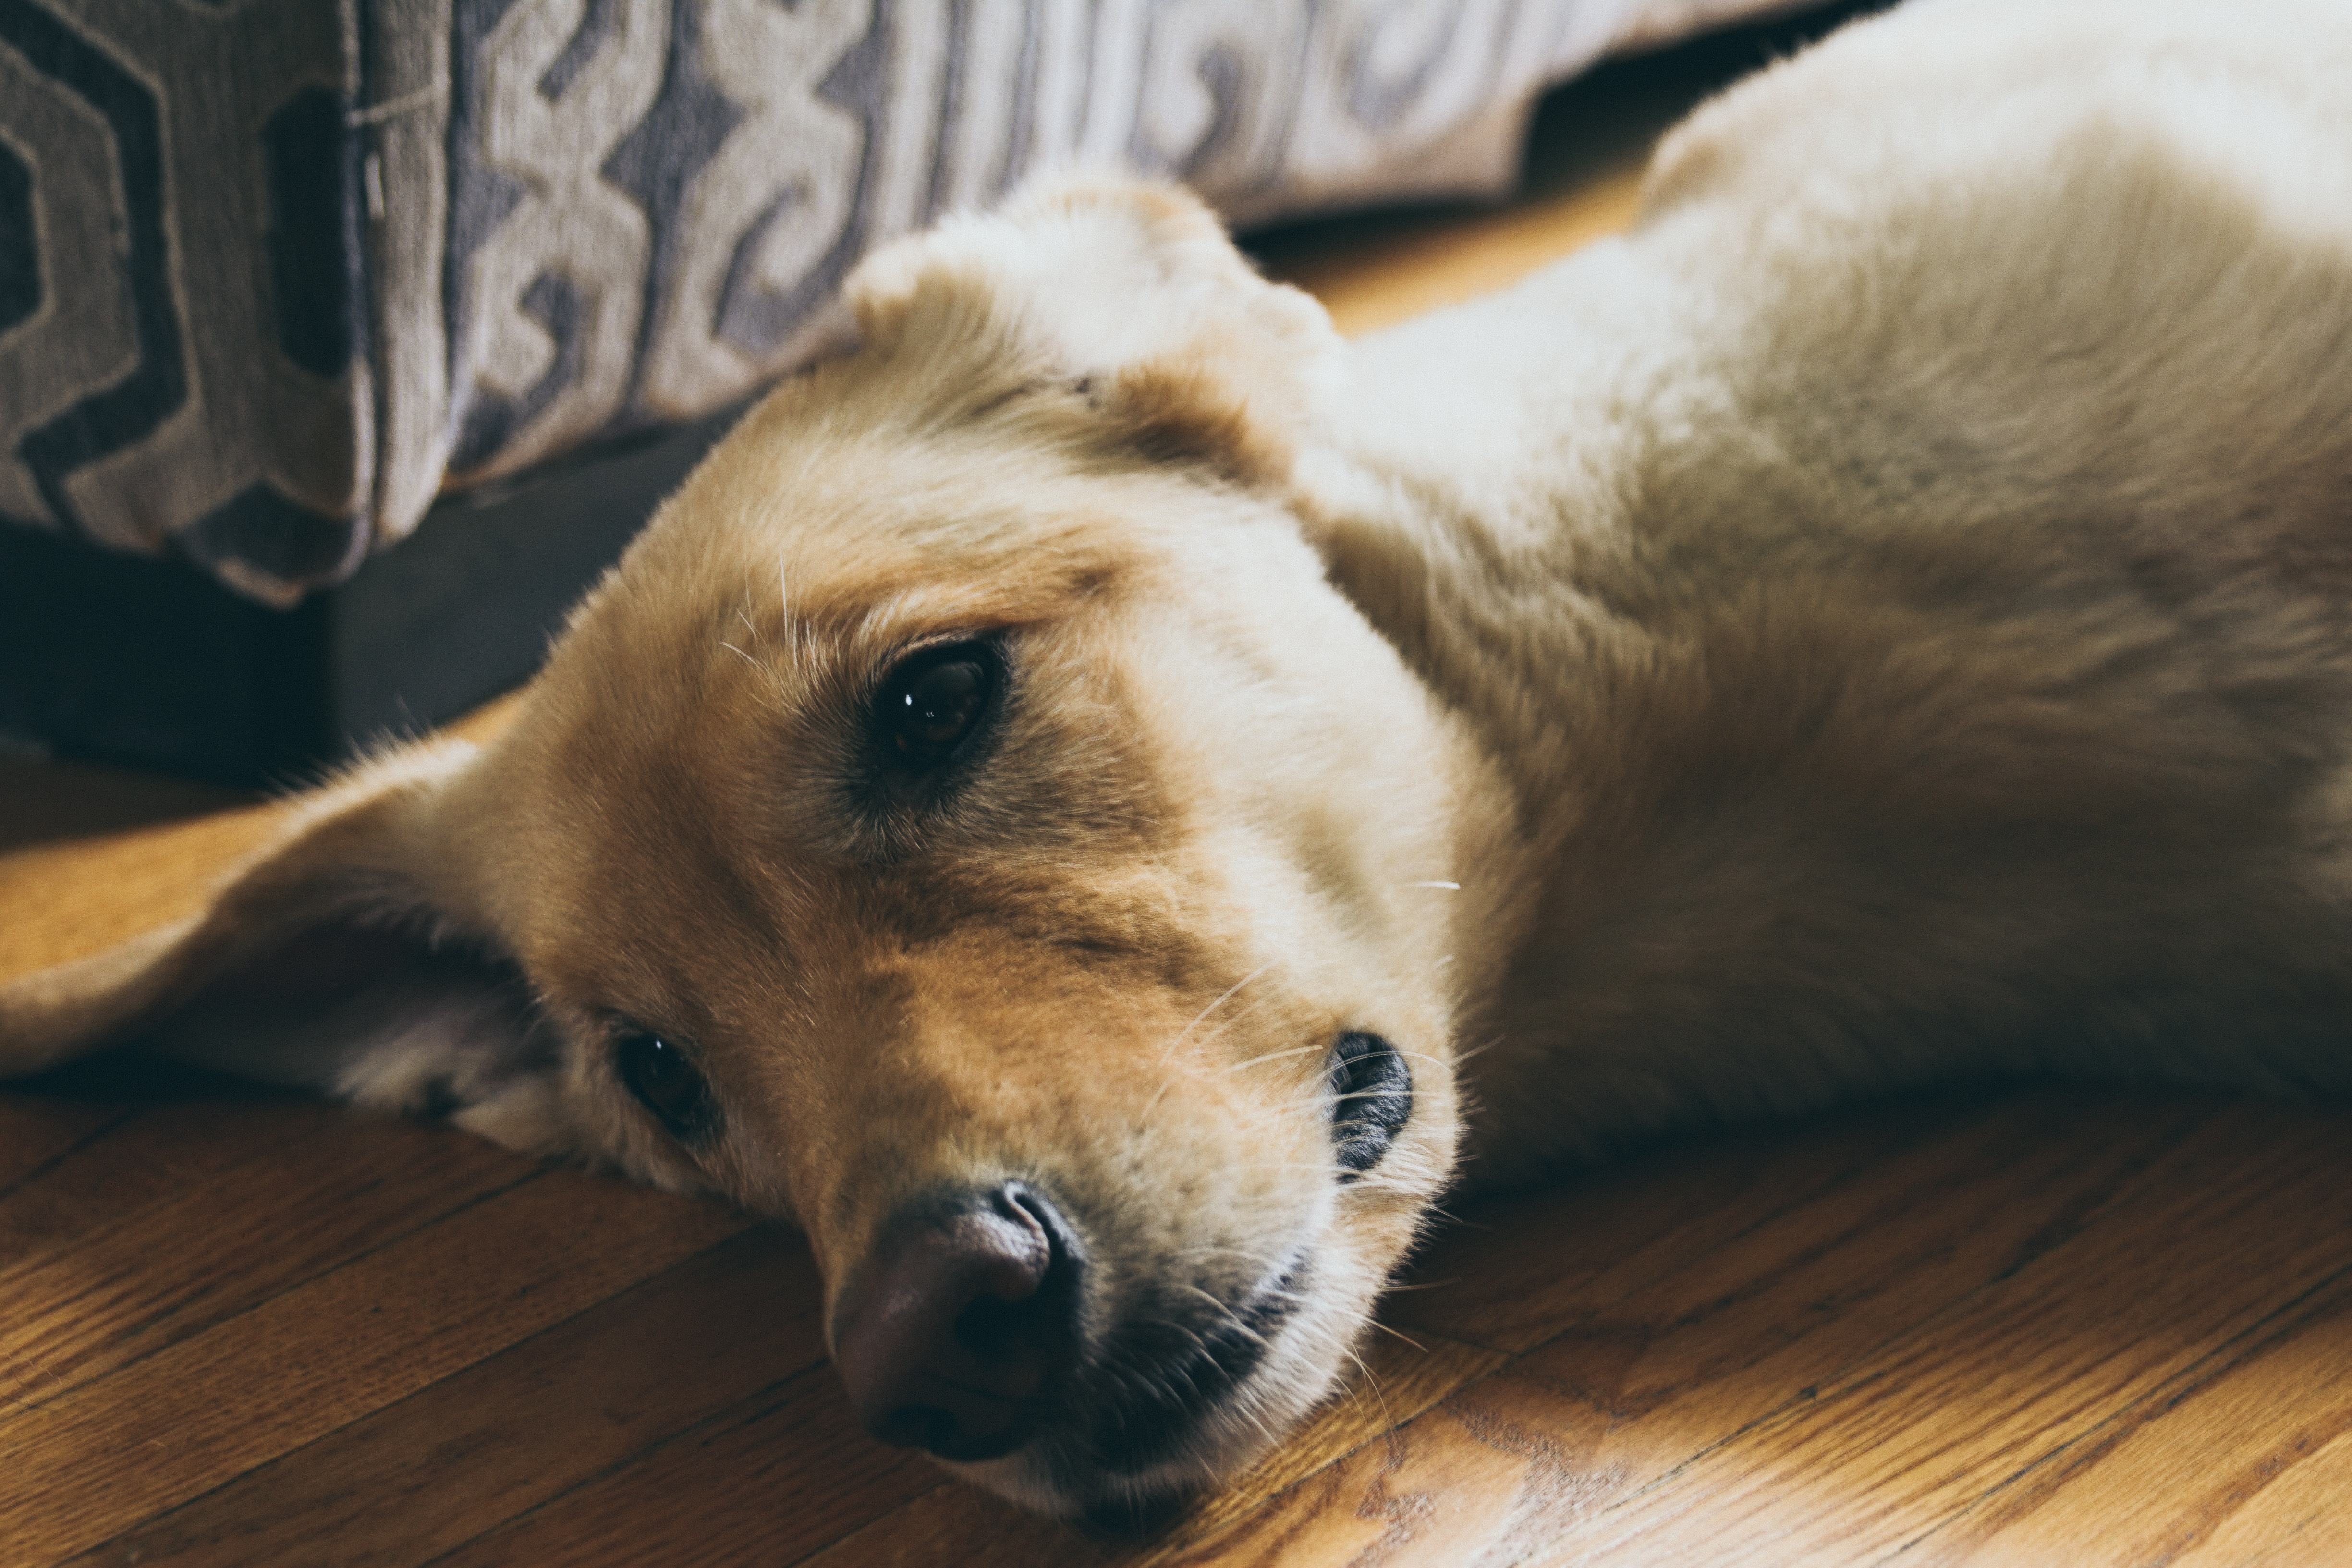
dog, mammal, canidae, dog breed, snout, carnivore, nose, floor, lurcher, companion dog, sporting group, whiskers, flooring, fawn, wood, fur, labrador retriever, puppy, saluki, street dog, retriever